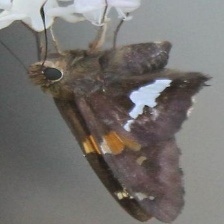
Species: SILVER SPOT SKIPPER